Thomas Leith

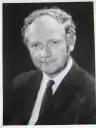
Thomas Leith

Thomas Orr Leith OBE, FRAE (23 March 1926 – 7 November 2005) was a Scottish mechanical engineer and industrialist.